A Handful of Dust

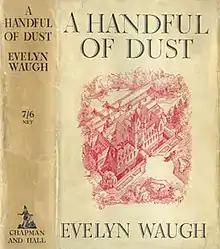
Cover of first UK edition (1934)

A Handful of Dust is a novel by the British writer Evelyn Waugh. First published in 1934, it is often grouped with the author's early, satirical comic novels for which he became famous in the pre–World War II years. Some commentators regard it as a transitional work due to its serious undertones, pointing towards Waugh's Catholic postwar fiction.